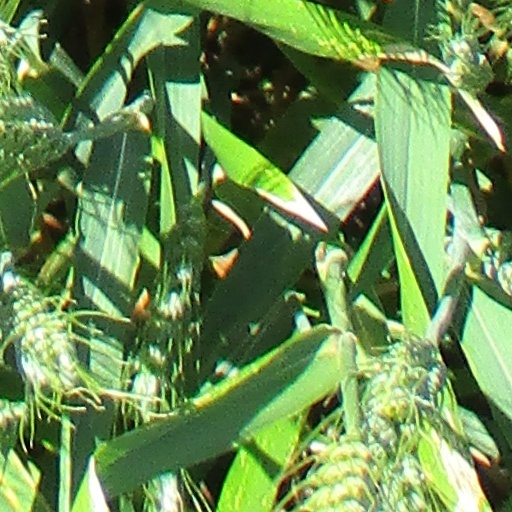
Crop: wheat